Luba art

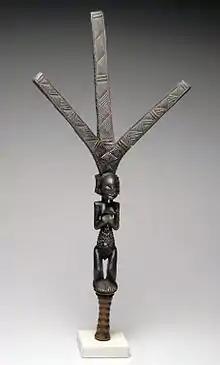
Bow stand, from the collection of the Brooklyn Museum

Wooden or iron bow stands may have begun as practical objects, but they are also potent reminders of Mbidi Kiluwe, the culture hero who was a masterful hunter and blacksmith. Like other Luba regalia, bow stands were deployed in secret rituals and rarely publicly displayed. They were guarded in a special building by female dignitaries who provided prayers and sacrifices to them. Otherwise they were kept beside the bed of the ruler to inform his dreams and protect him from mystical and human adversaries. Iron bow stands make anthropomorphic references through hourglass-shaped torsos reminiscent of "lukasa" memory boards. Wooden bow stands are often adorned with full female figures referring to founders of royal lineages or Bevidye. Finally the metal shaft of bow stands convey the king's strength, and when planted in the ground, they testify to his origins and power.